Dilijan

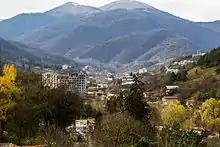
Downtown Dilijan in autumn 2015

In 1501-02, most of the Eastern Armenian territories including the territories of modern-day Tavush, were swiftly conquered by the emerging Safavid dynasty of Iran led by Shah Ismail I. In 1666, the name "Dilijan" was mentioned for the first time in the notes of the French traveler Jean Chardin.